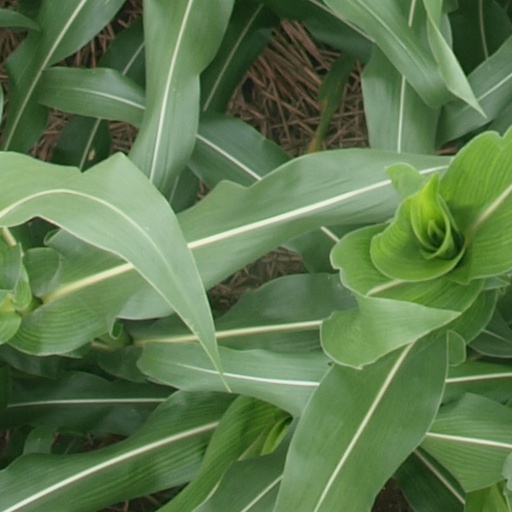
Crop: maize; corn